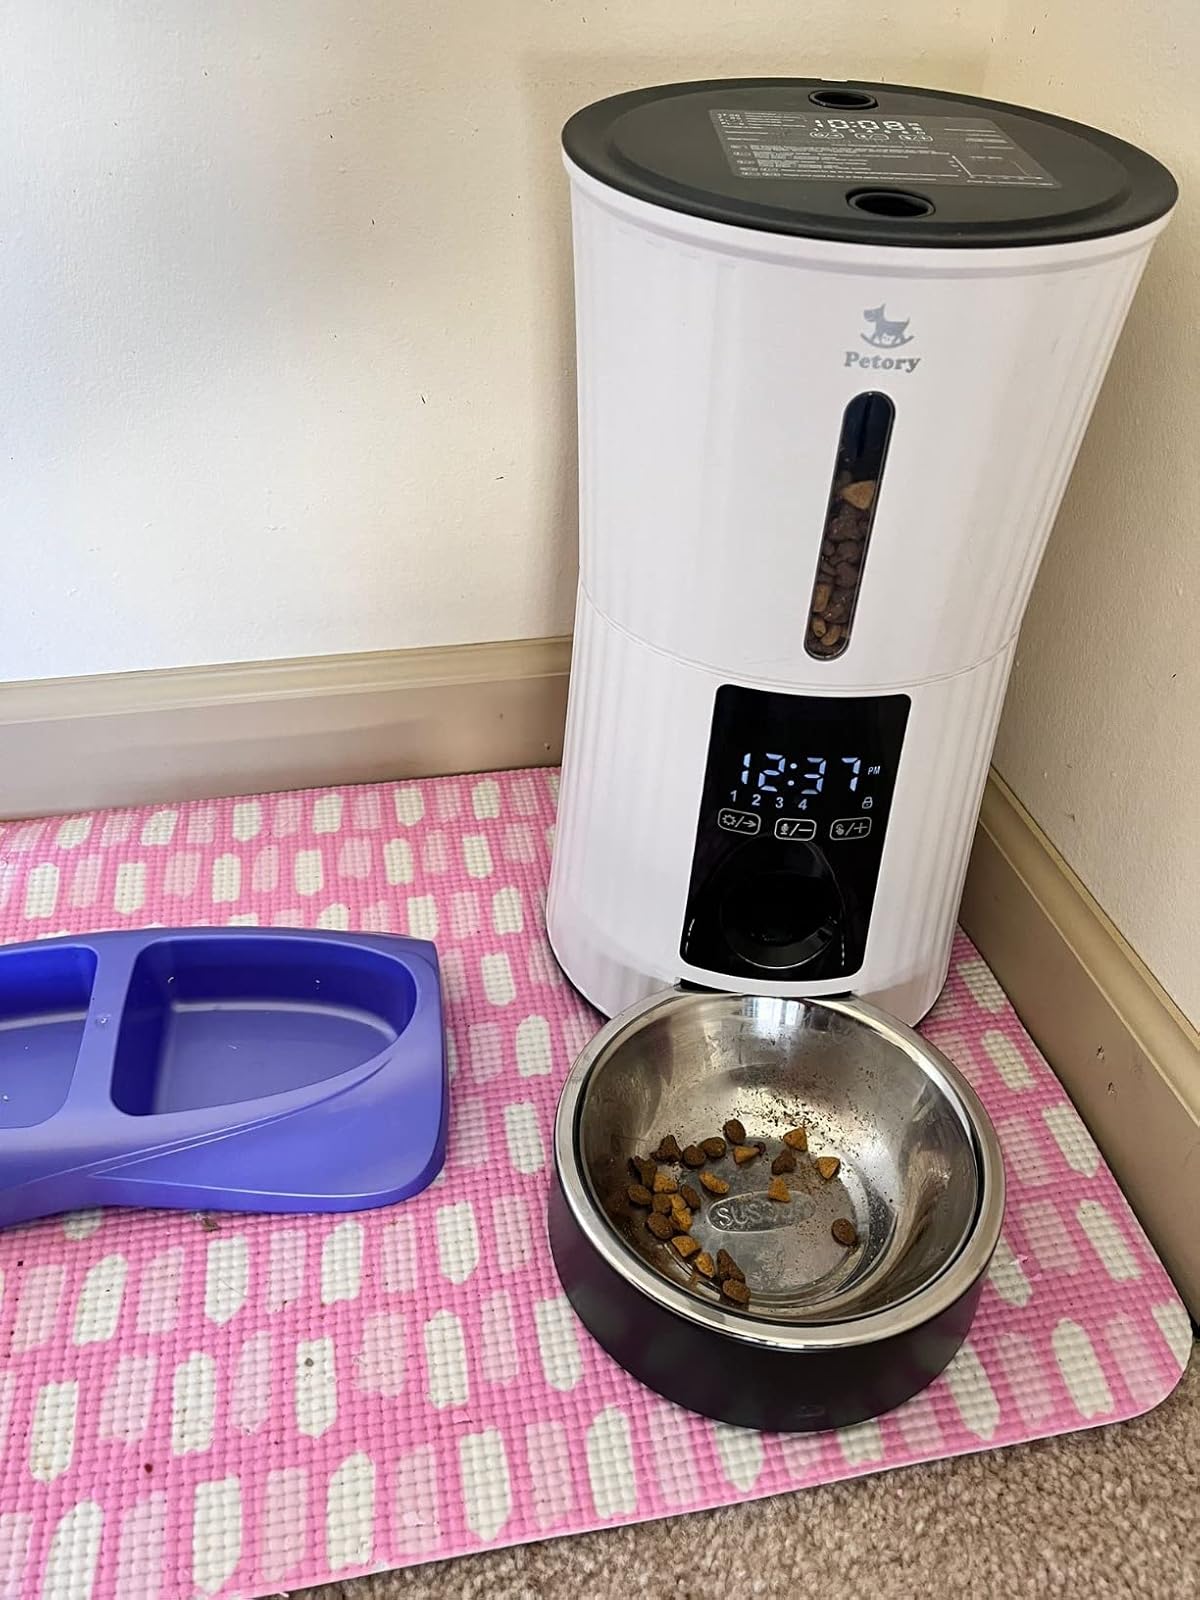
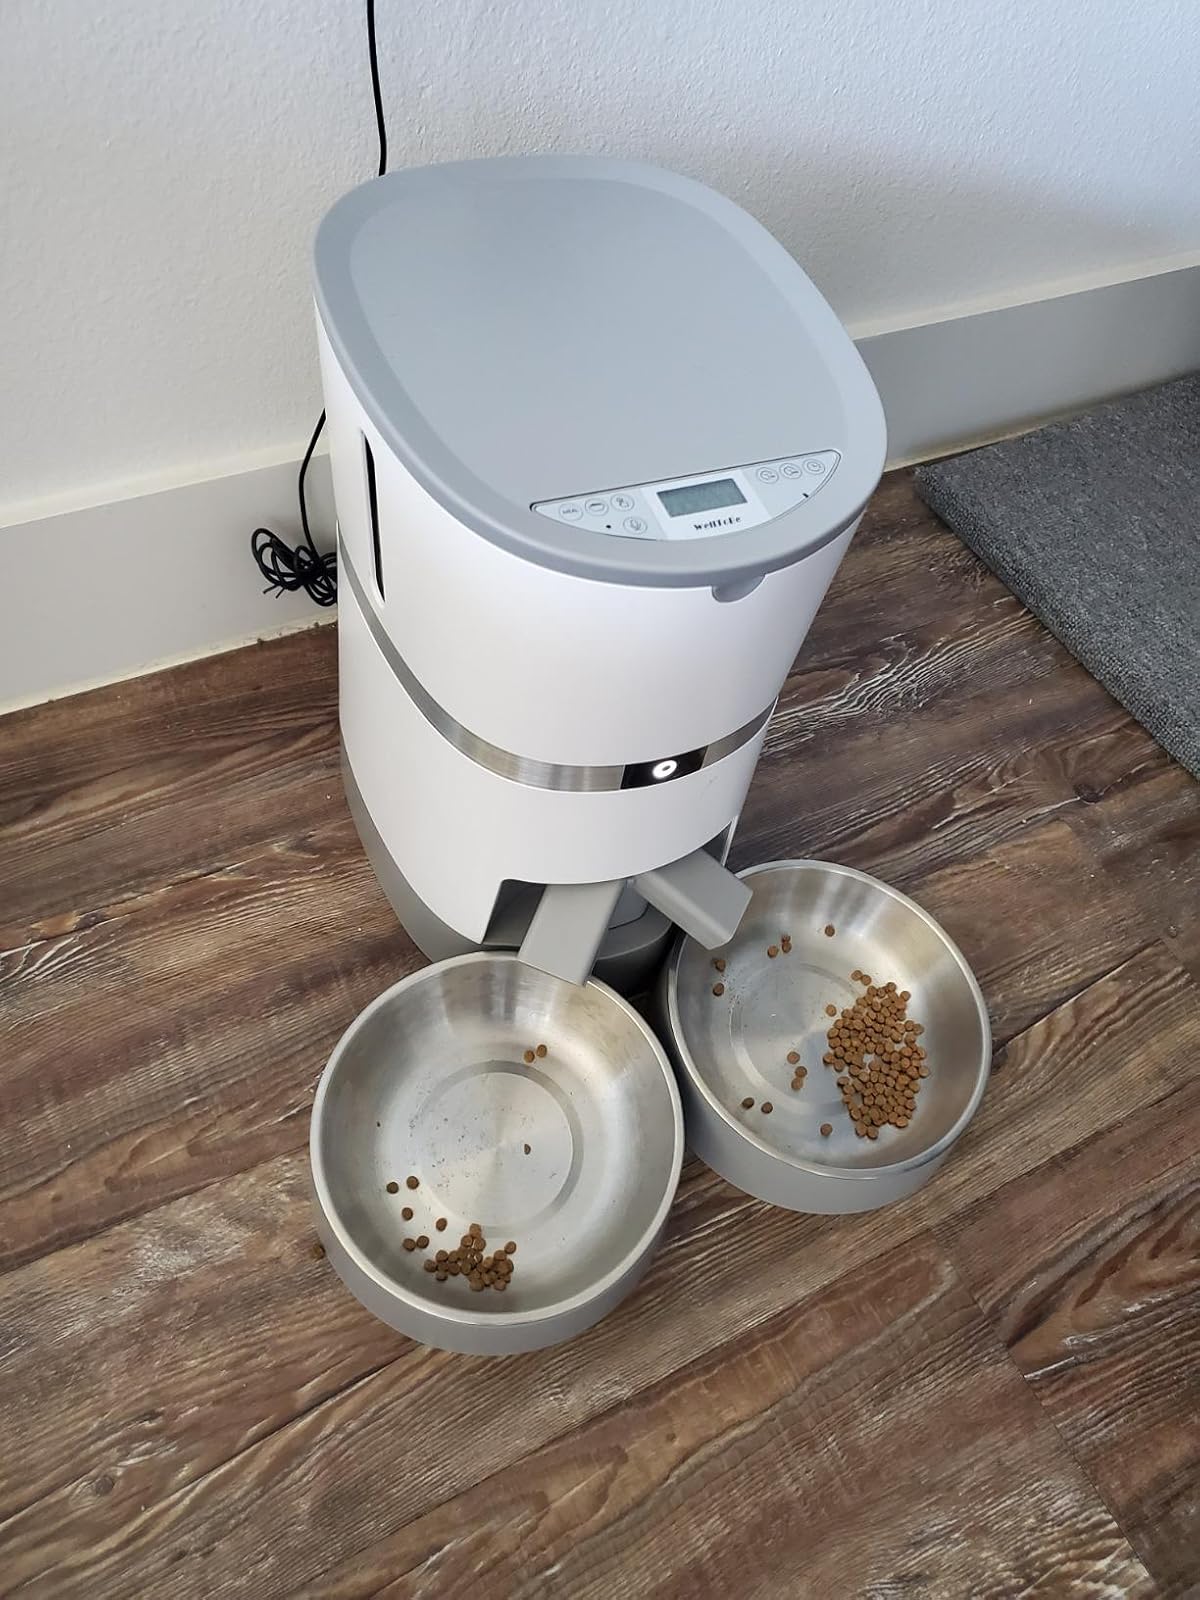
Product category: items_feeder
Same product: no